Glen, County Donegal

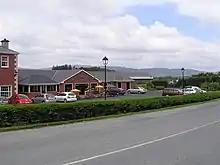
Milford Inn, Glen

Glen is a small village in County Donegal, Ireland. The focus of the townlands of Glenmenagh and Glenineeny, it is within the parish of Mevagh, and the Barony of Kilmacrenan. The village is on the crossroads between the towns of Milford, Letterkenny, Creeslough, and Carrigart. The village once supported a schoolhouse, post office and shop, as well as historically a fair. Today, however, one of the few businesses left is the historic local public house, originally a shebeen and dating from the 17th century.